Southern painted turtle

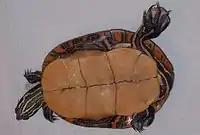
Underside

The smallest member of "Chrysemys", it is smaller than any of the subspecies of "C. picta" at about long. Its top stripe is a prominent red, and its bottom shell is tan and spotless or nearly so.